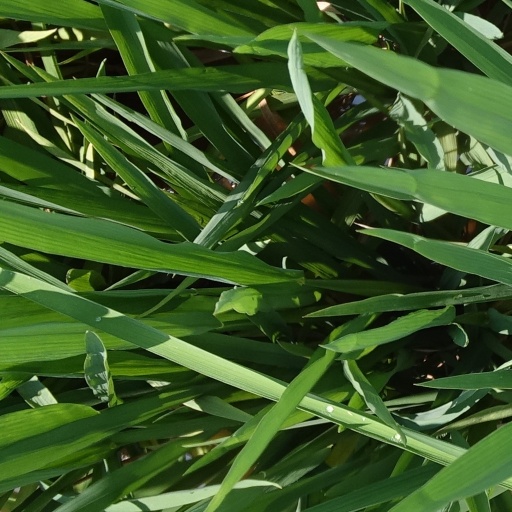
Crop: rice